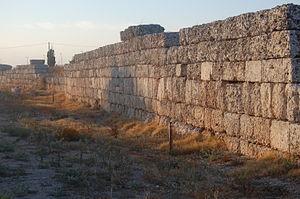
Durant l'Antiquité, les Messapiens ou Messapes étaient les habitants de la péninsule du Salento et du flanc méridional du massif des Murges. Leur territoire constituait l'arrière-pays d'une des principales colonies de Grande Grèce, Tarente, port de la mer Ionienne qui a été le centre du pythagorisme. Leur capitale était Bréntion, littéralement tête de cerf en illyrien, latinisée en Brundǐsǐum, l'actuelle Brindes, port de l'Adriatique. Ils se distinguaient par une langue aujourd'hui disparue, le messapien.